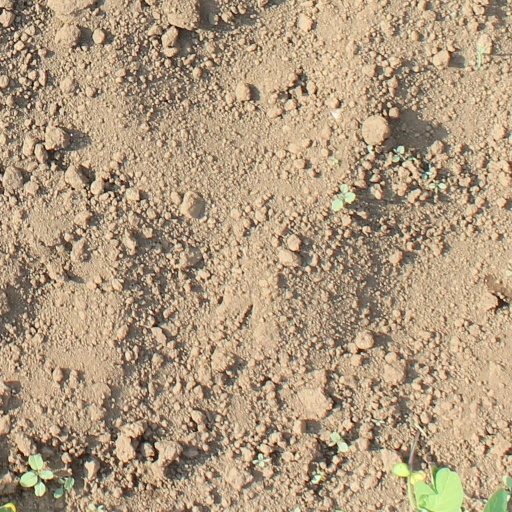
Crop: soybean